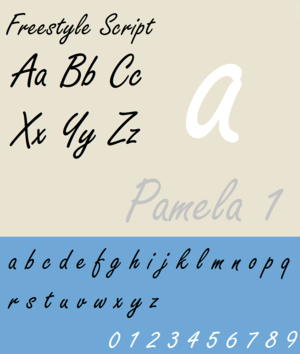
Freestyle Script
Freestyle Script
Freestyle Script er en uformel skriveskrift font designet af Colin Brignall i 1969 og videreudviklet af Martin Wait i 1981, begge fra den grafiske virksomhed Letraset. Fonten blev ofte brugt i reklamer fra 1980'ene og på fødselsdagskort, logoer m.v. Den fede version af Freestyle Script er designet i 1986. Udgivere af fonten er bl.a. Adobe, ITC, det tidligere Esselte og Letraset. Freestyle Script findes i flere udgaver: Kursiv, Almindelig, Fed, LT, Plain, LET, EF, SB, SH, SH Reg Alt, og SB Reg Alt.